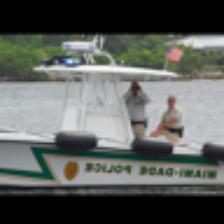
Label: NonHuman